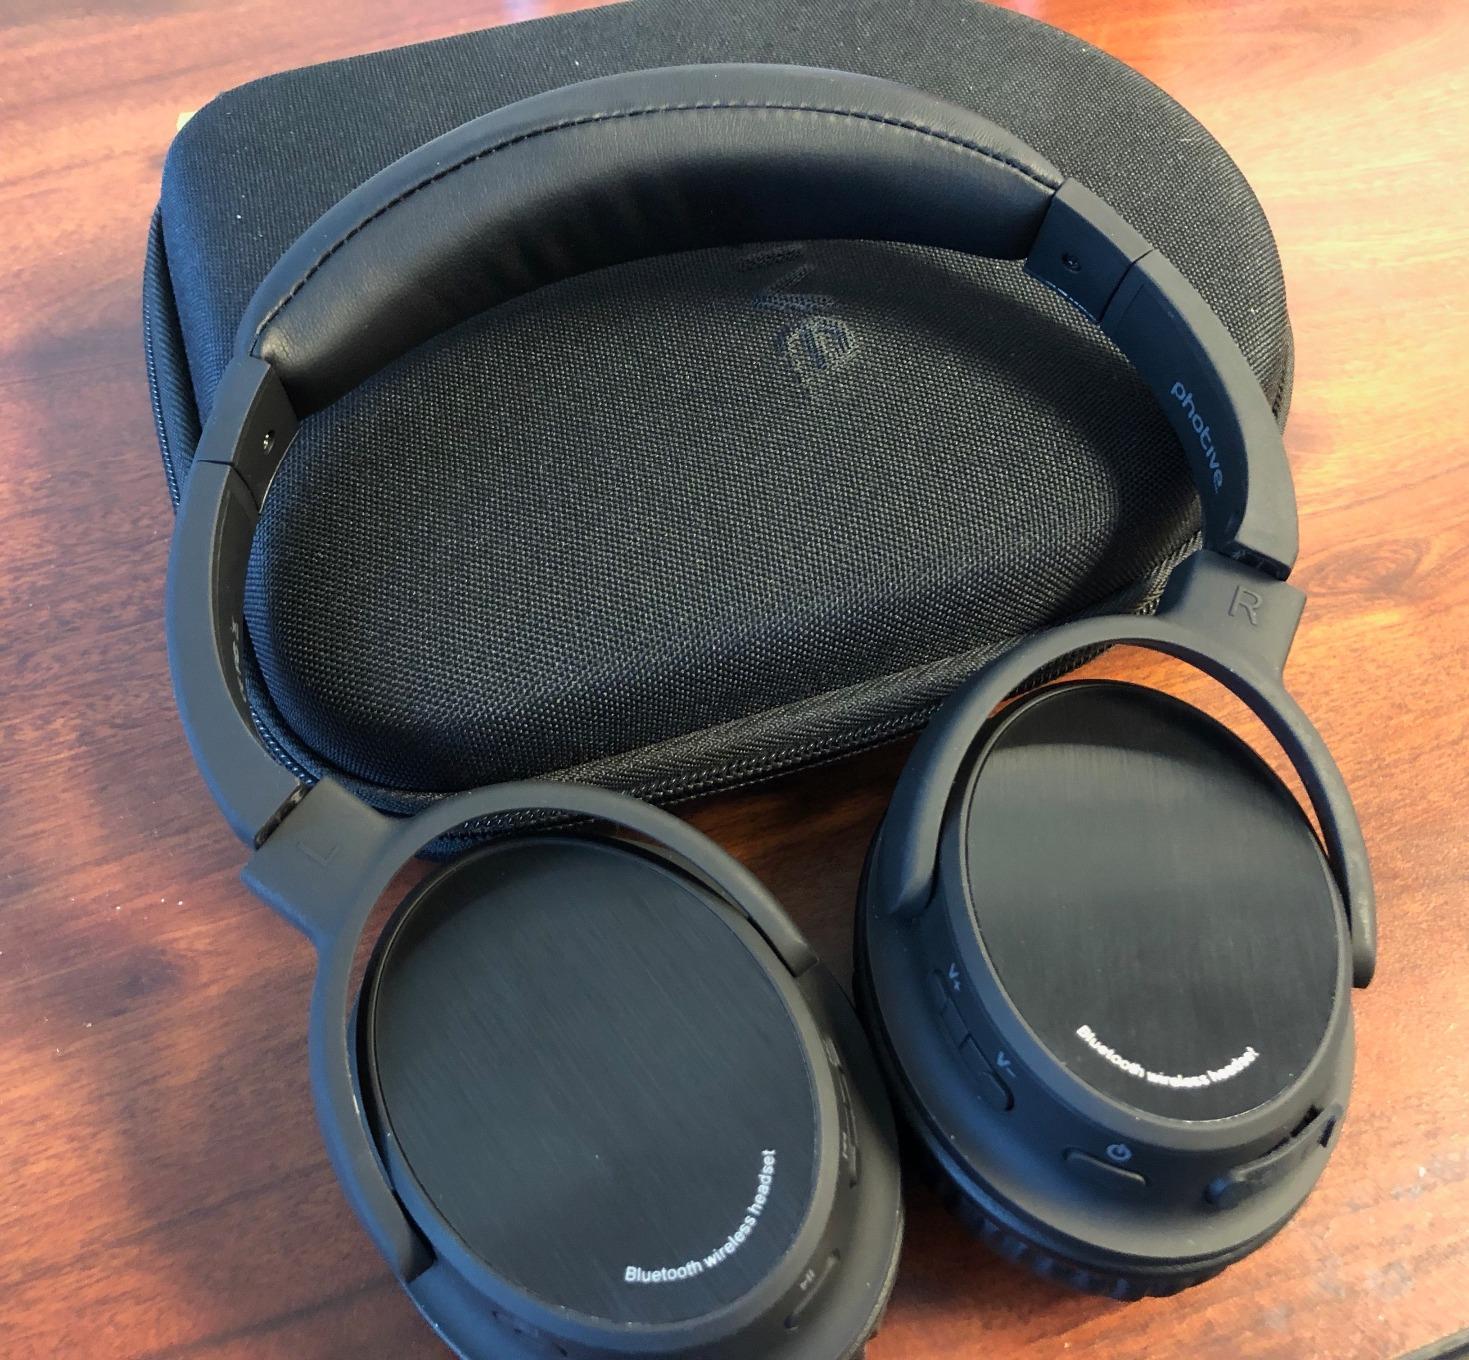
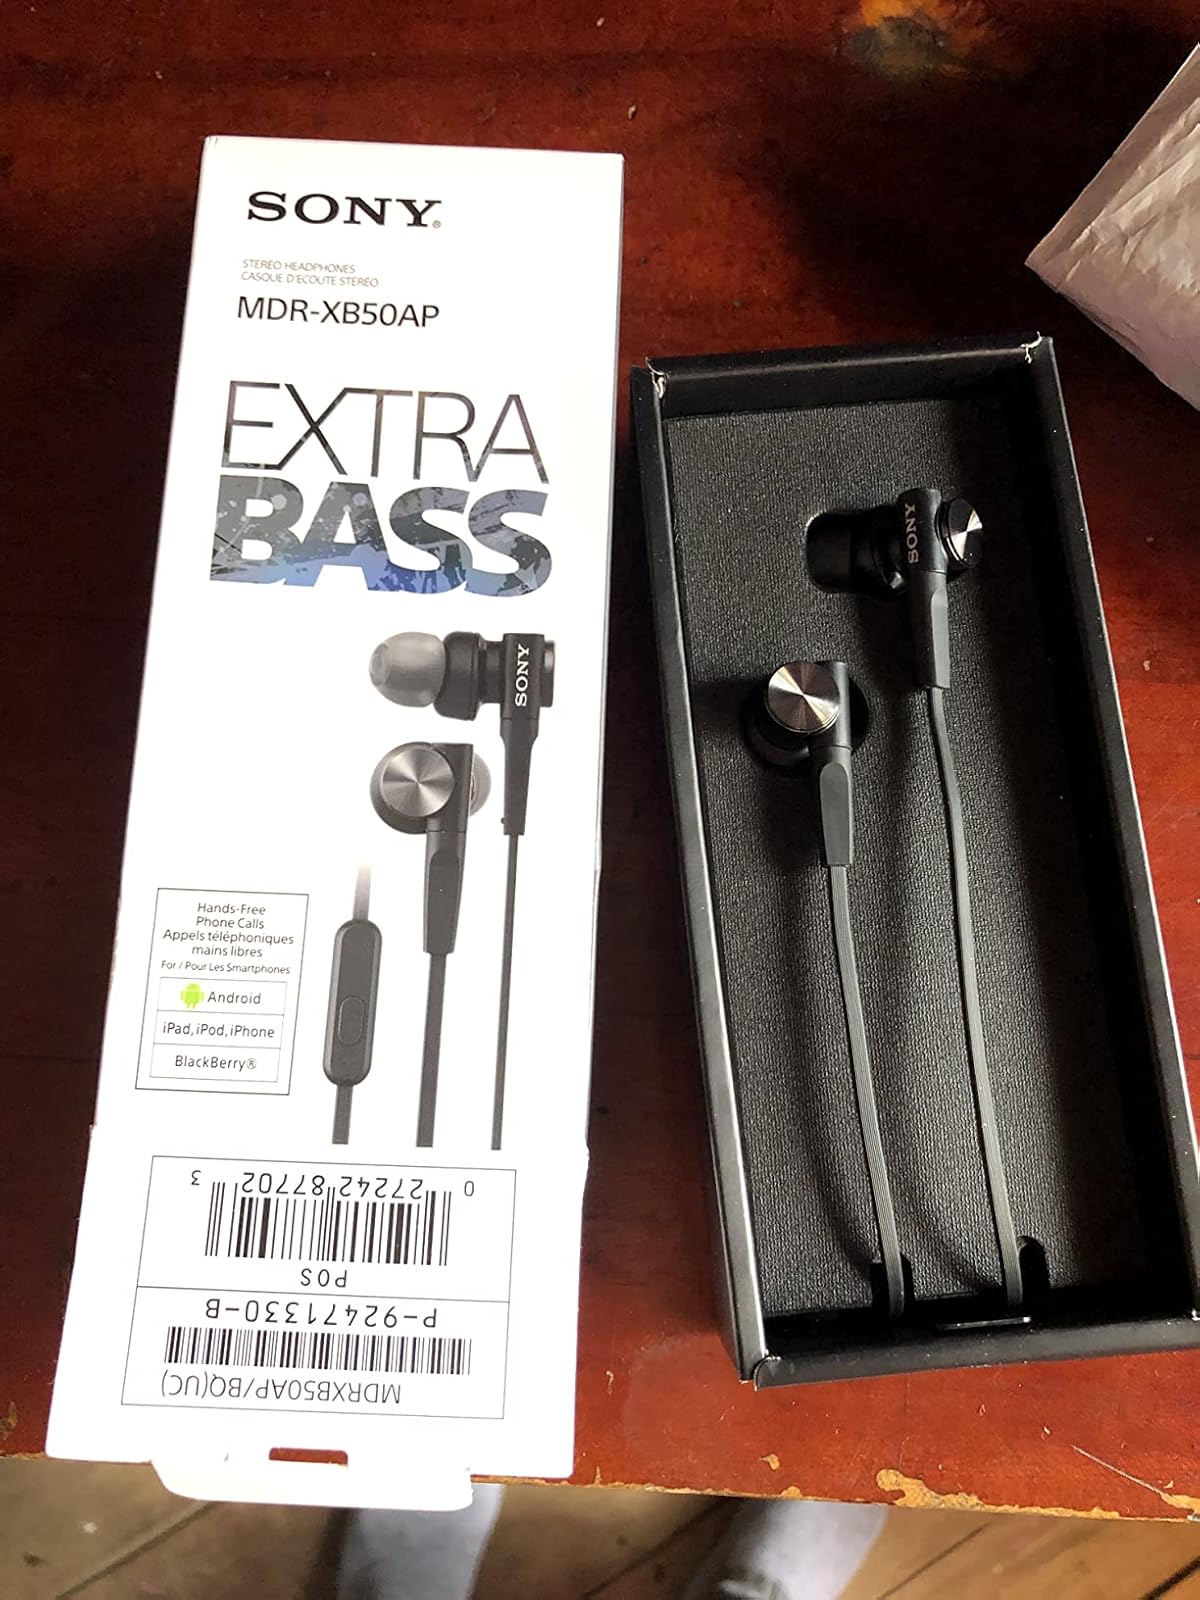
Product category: headphones
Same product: no